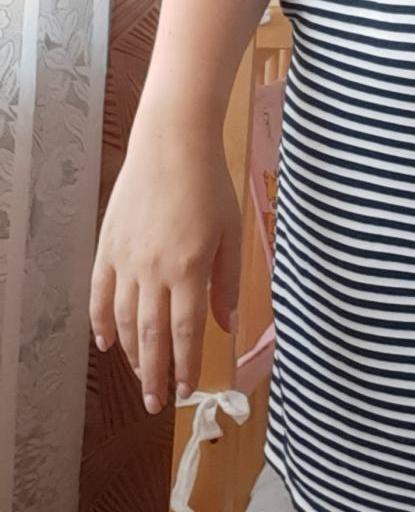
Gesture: no_gesture